Leopold Kronecker

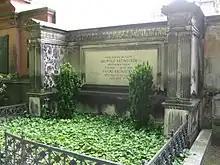
Grave of Kronecker (St Matthäus, Berlin)

Due to his business activity, Kronecker was financially comfortable, and thus he could return to Berlin in 1855 to pursue mathematics as a private scholar. Dirichlet, whose wife Rebecka came from the wealthy Mendelssohn family, had introduced Kronecker to the Berlin elite. He became a close friend of Karl Weierstrass, who had recently joined the university, and his former teacher Kummer who had just taken over Dirichlet's mathematics chair. Over the following years Kronecker published numerous papers resulting from his previous years' independent research. As a result of this published research, he was elected a member of the Berlin Academy in 1861.